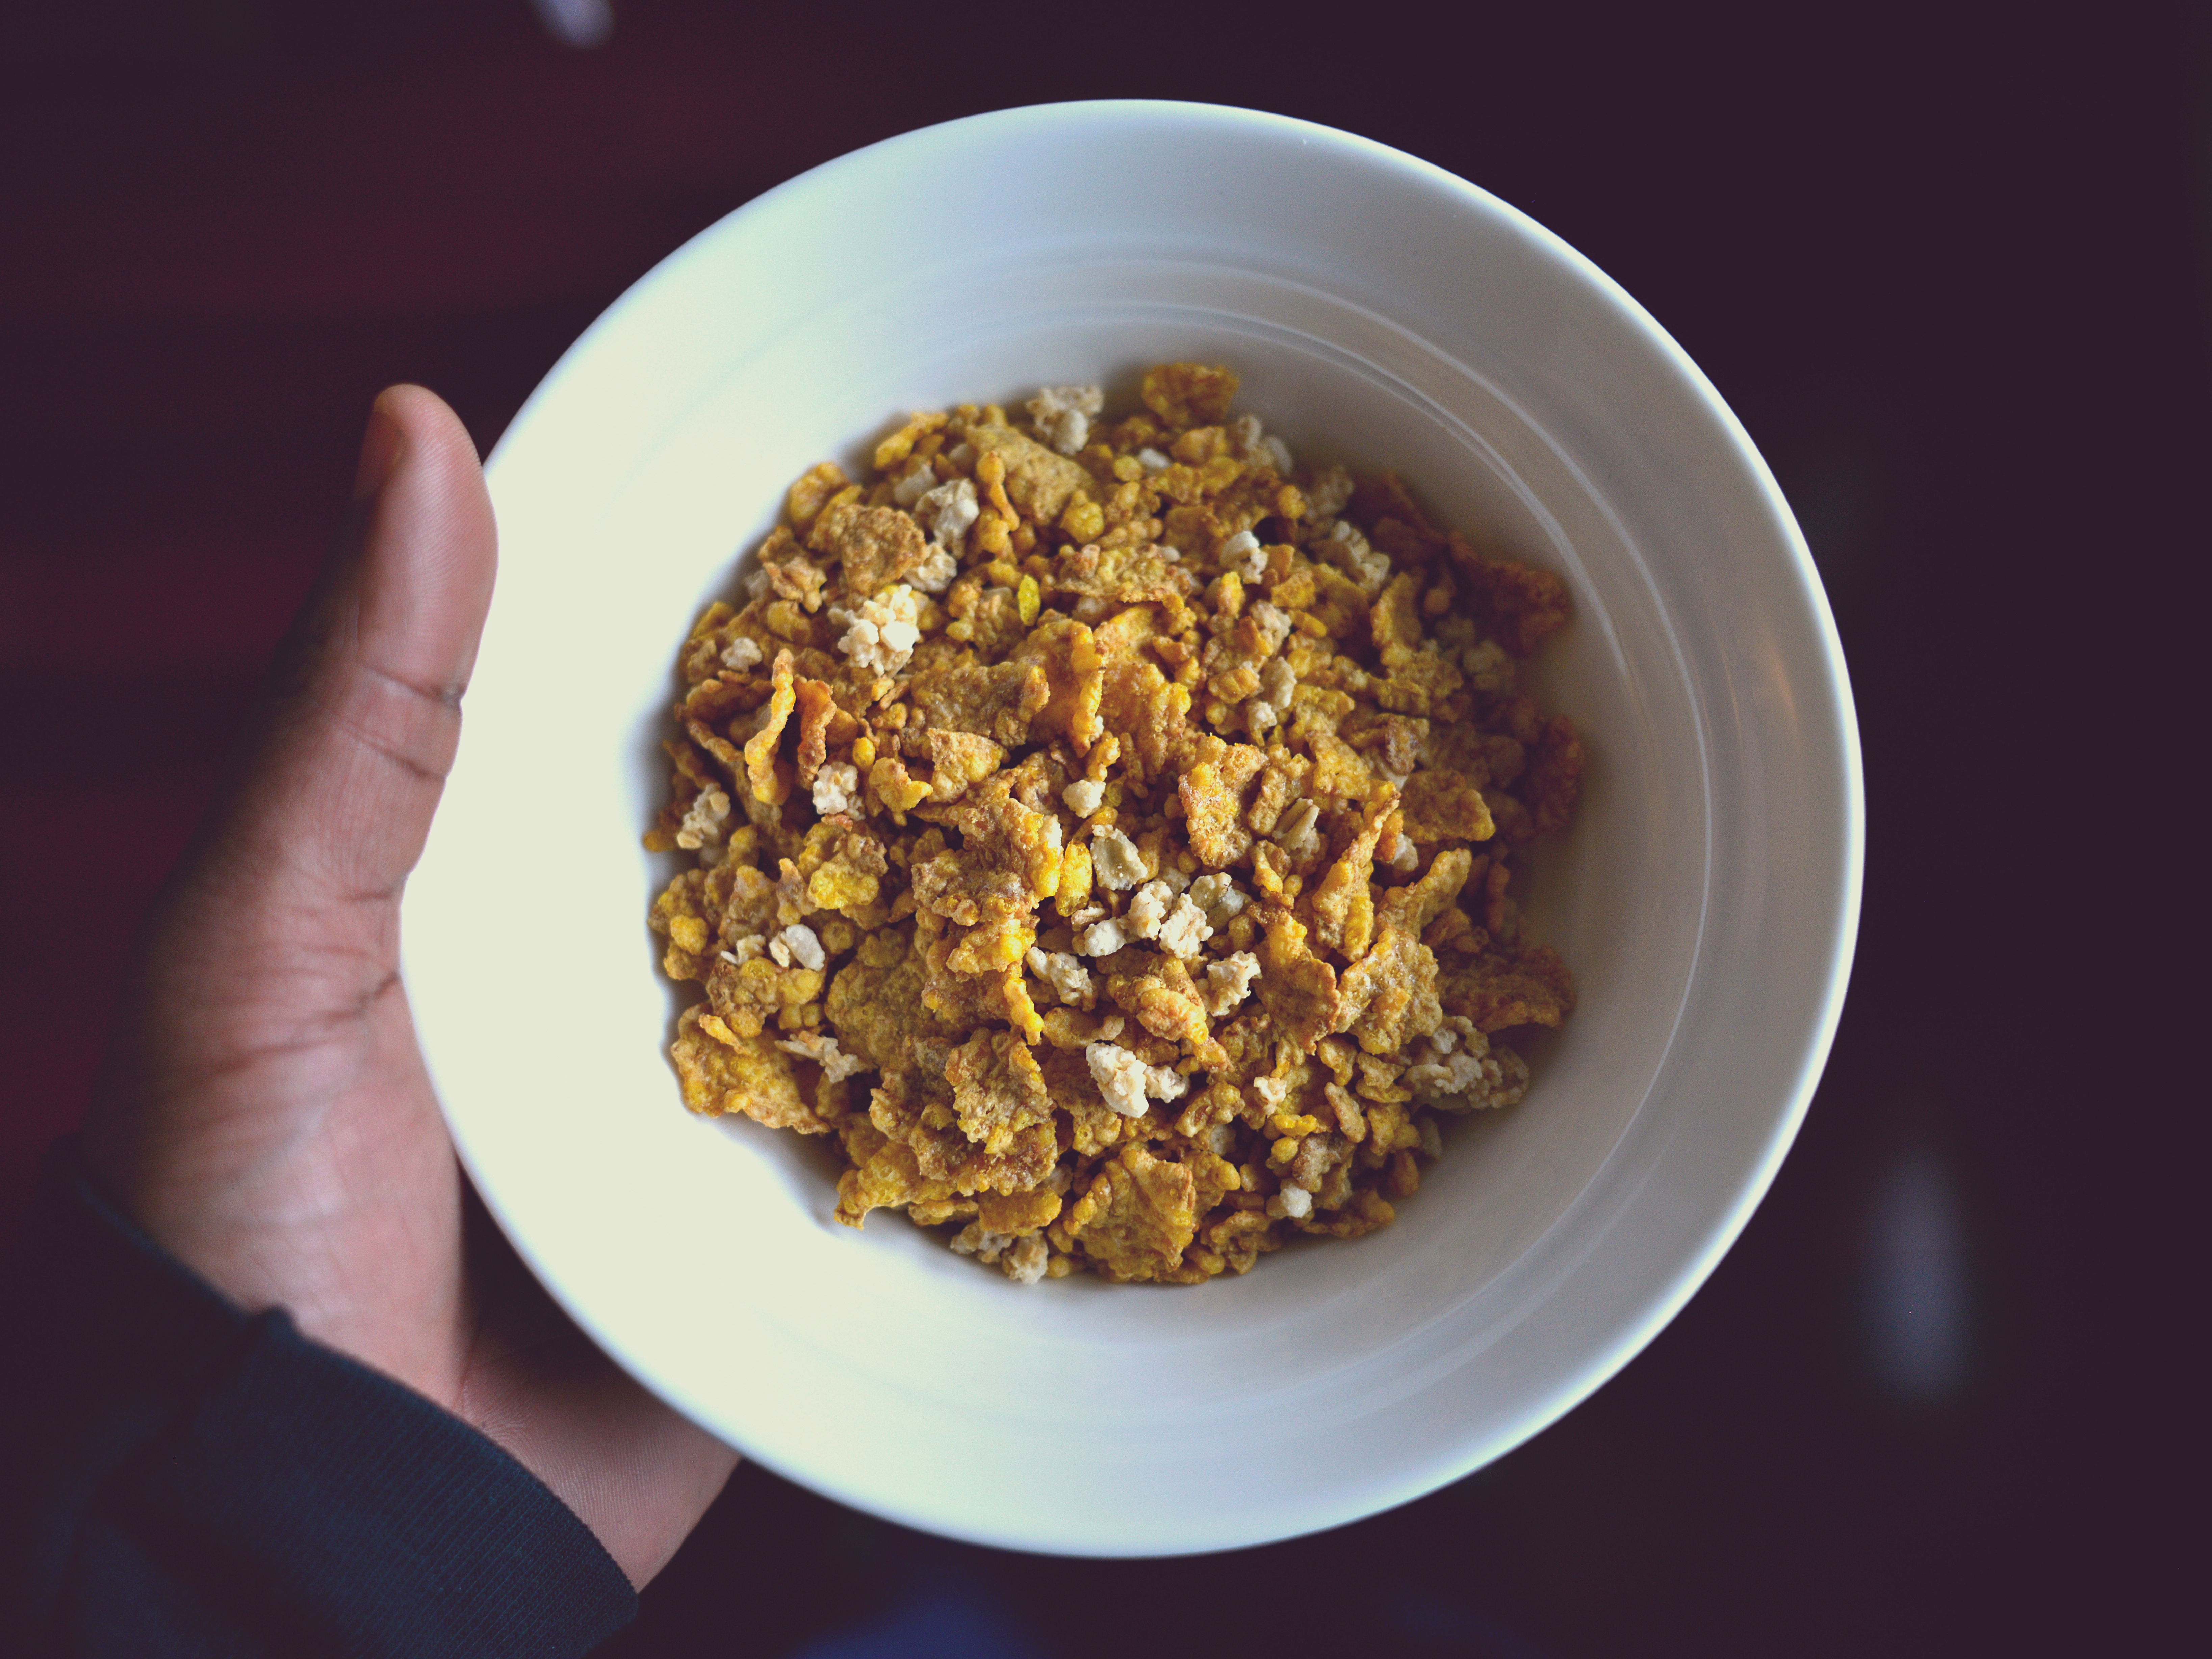
man, bowl, dish, meal, food, produce, breakfast, dessert, cuisine, cereal, granola, vegetarian food, flavor, muesli, breakfast cereal, flowering plant, snack food